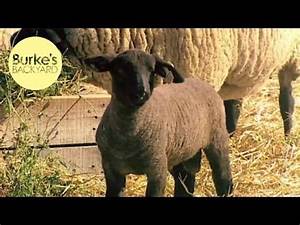
Label: sheep